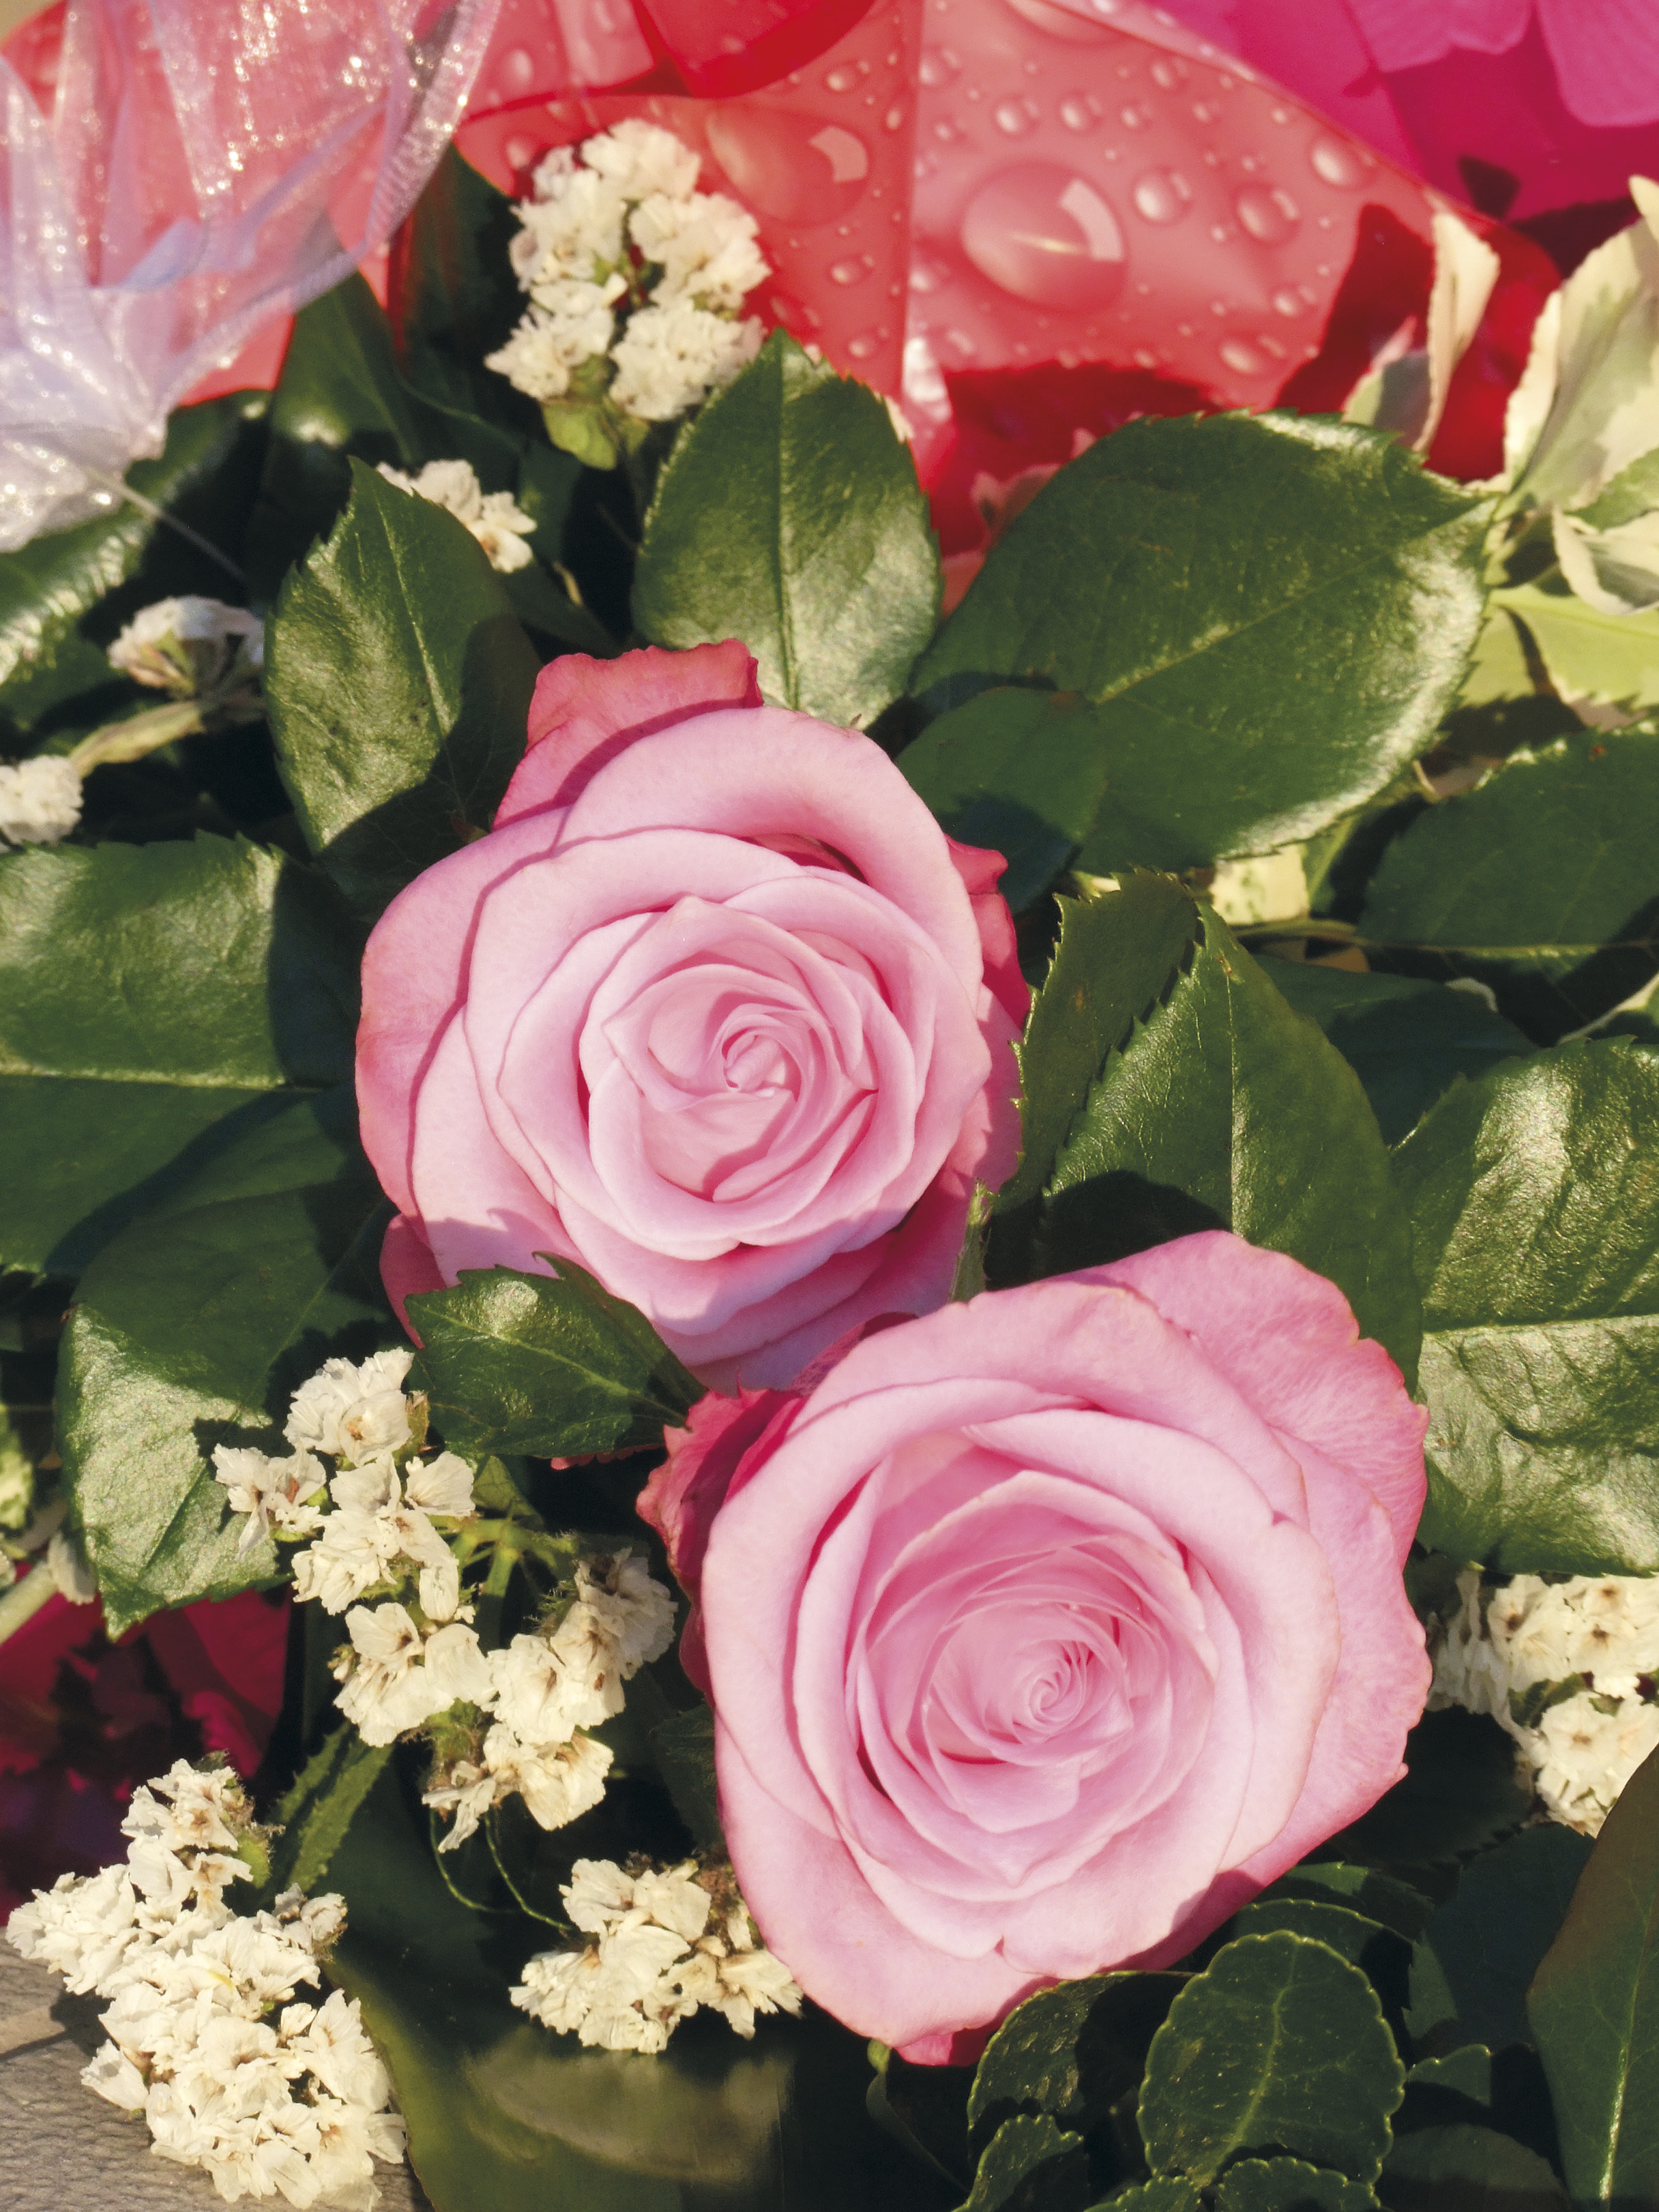
flower, roses, beautiful, bouquet, nice, greeting, garden roses, flowering plant, plant, rose, pink, petal, floribunda, rosa centifolia, rose family, cut flowers, flower arranging, floristry, floral design, botany, rose order, camellia, artificial flower, rosa wichuraiana, japanese camellia, Hybrid tea rose, gardenia, still life, annual plant, perennial plant